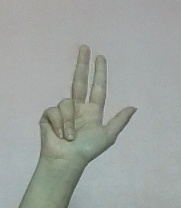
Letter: al